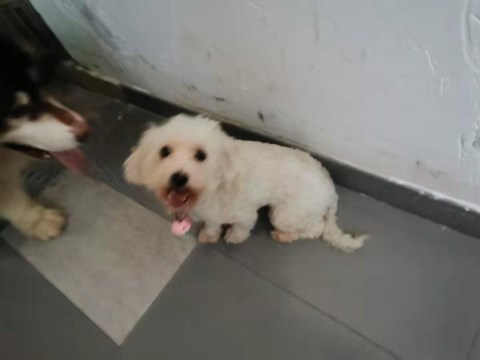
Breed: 3083-n000117-Bichon_Frise